Secrets of Three Hungry Wives

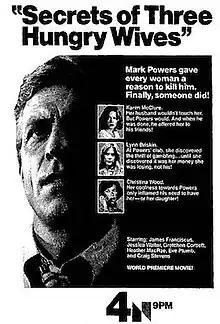

Secrets of Three Hungry Wives is a 1978 American television thriller film directed by Gordon Hessler, and starring Jessica Walter, Gretchen Corbett, Eve Plumb, and Heather MacRae. It was one of the later scripts written by Jo Heims prior to her death from breast cancer. Alan Surgal finished the script.